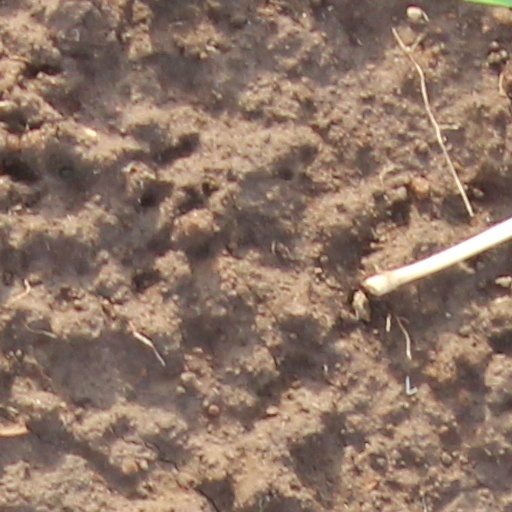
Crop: wheat